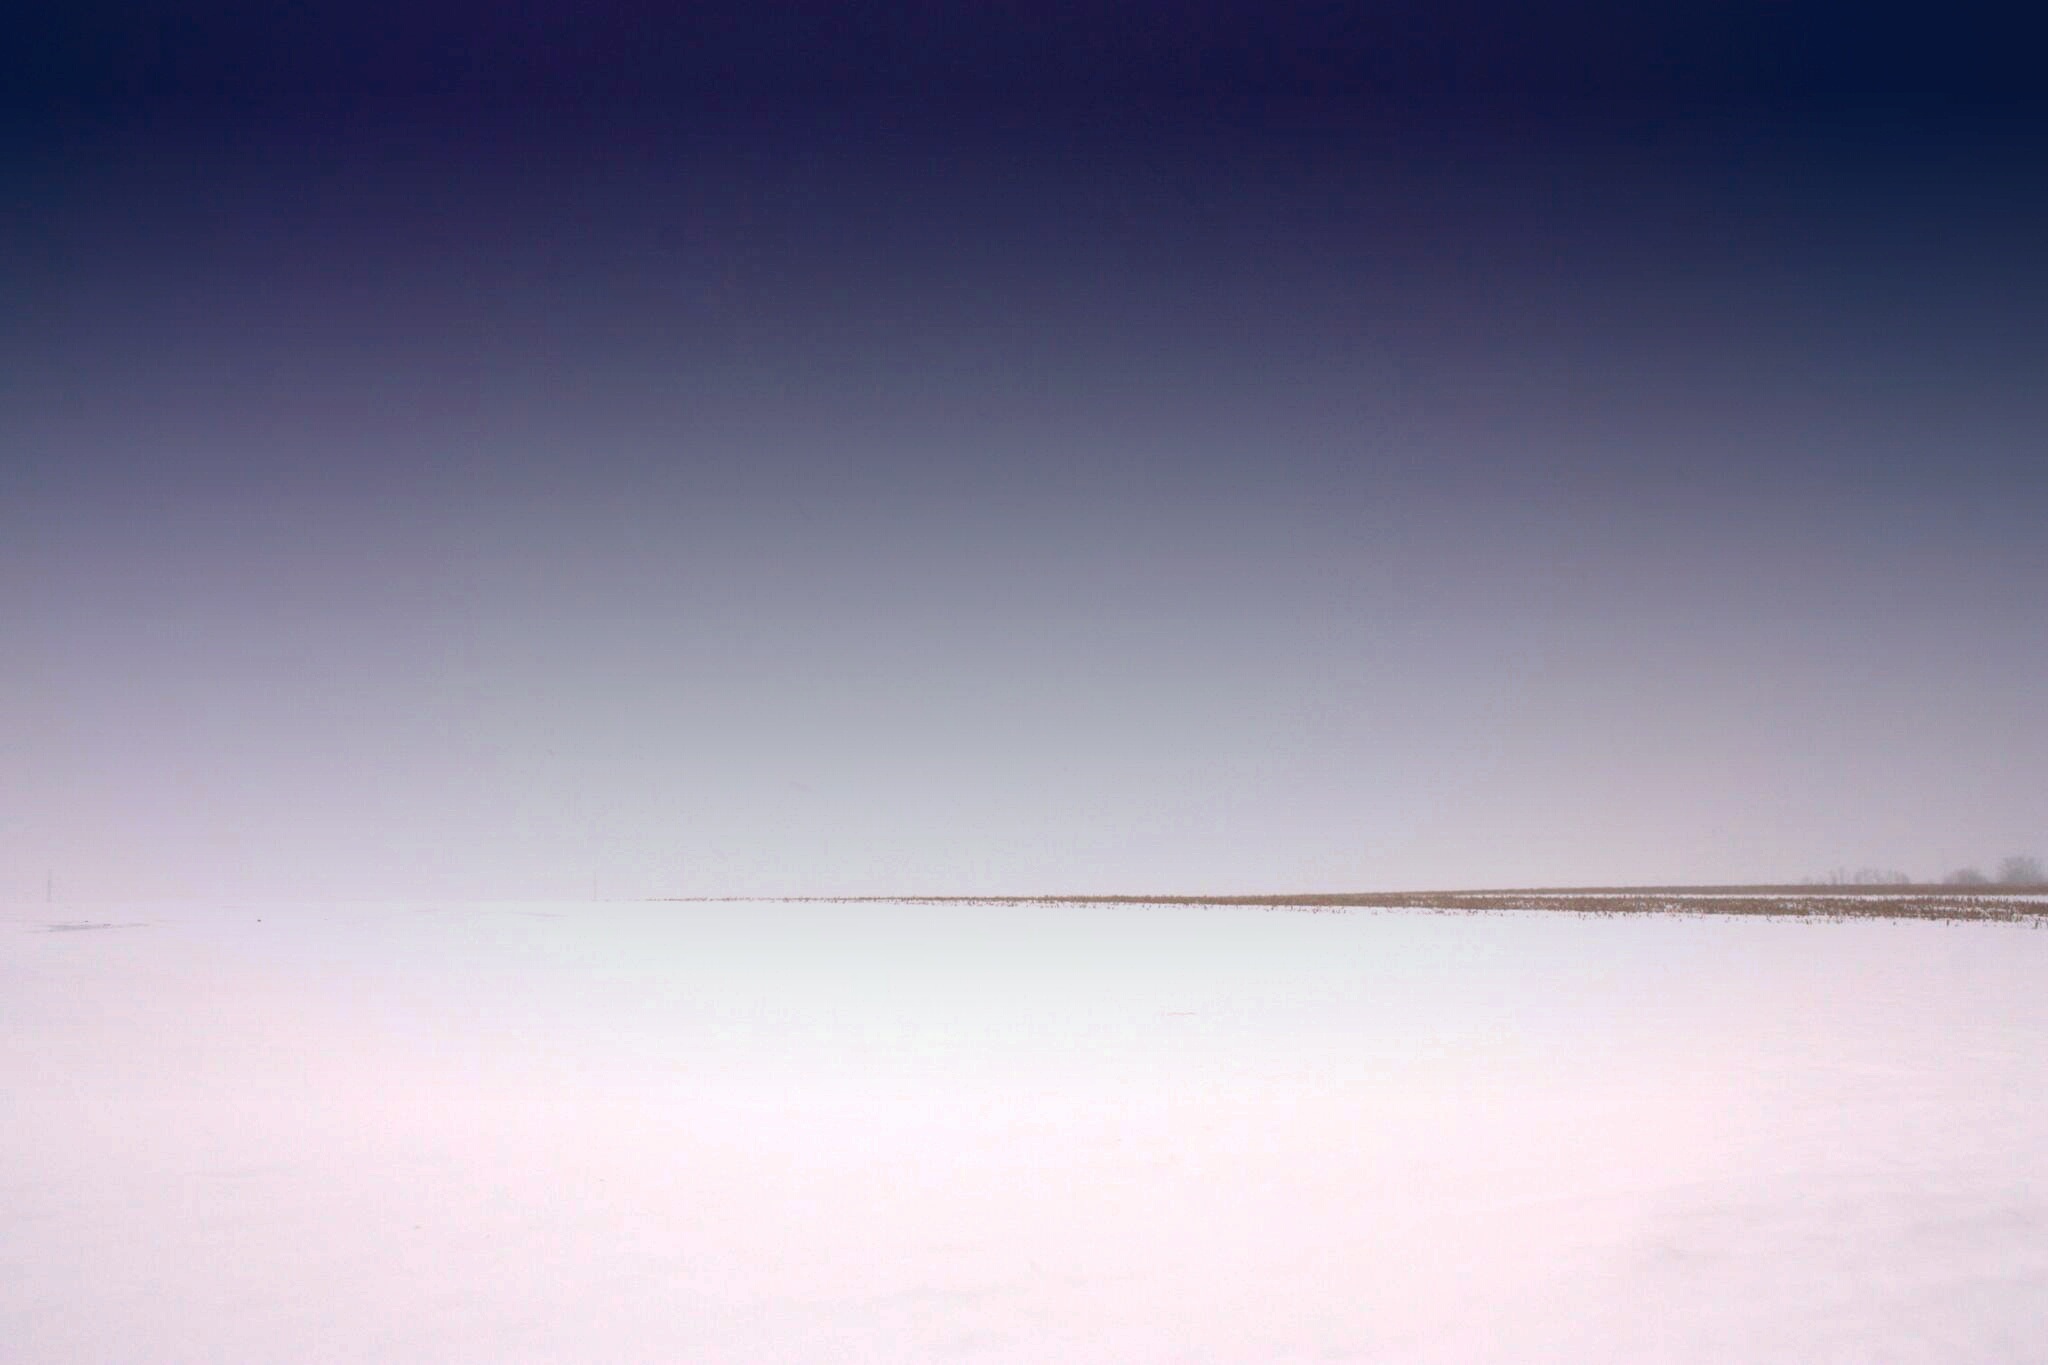
landscape, sea, nature, ocean, horizon, snow, winter, cloud, sky, sunrise, sunlight, morning, wave, dawn, atmosphere, line, reflection, snowy, austria, frosty, mood, wintry, atmospheric phenomenon, atmosphere of earth, weinviertel